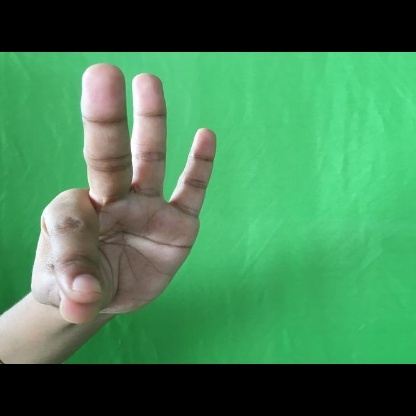
Mudra: Hamsasyam